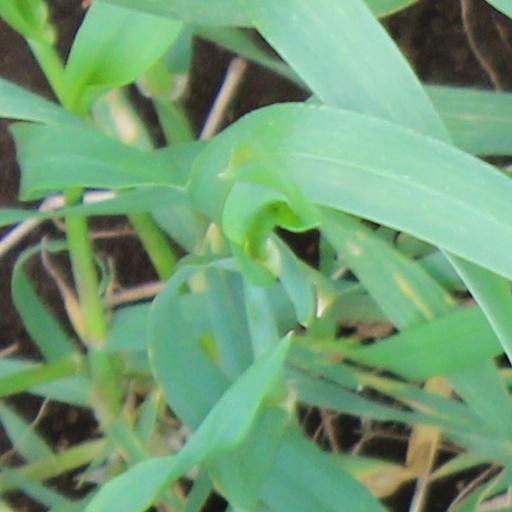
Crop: wheat